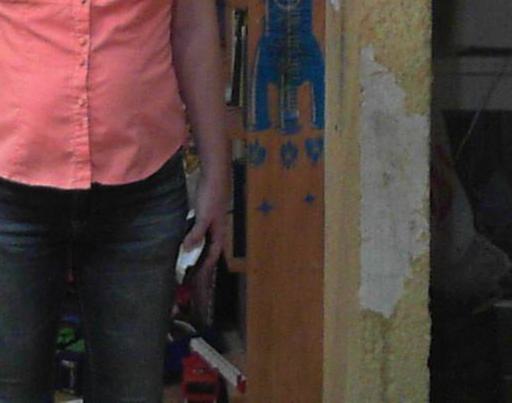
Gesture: no_gesture